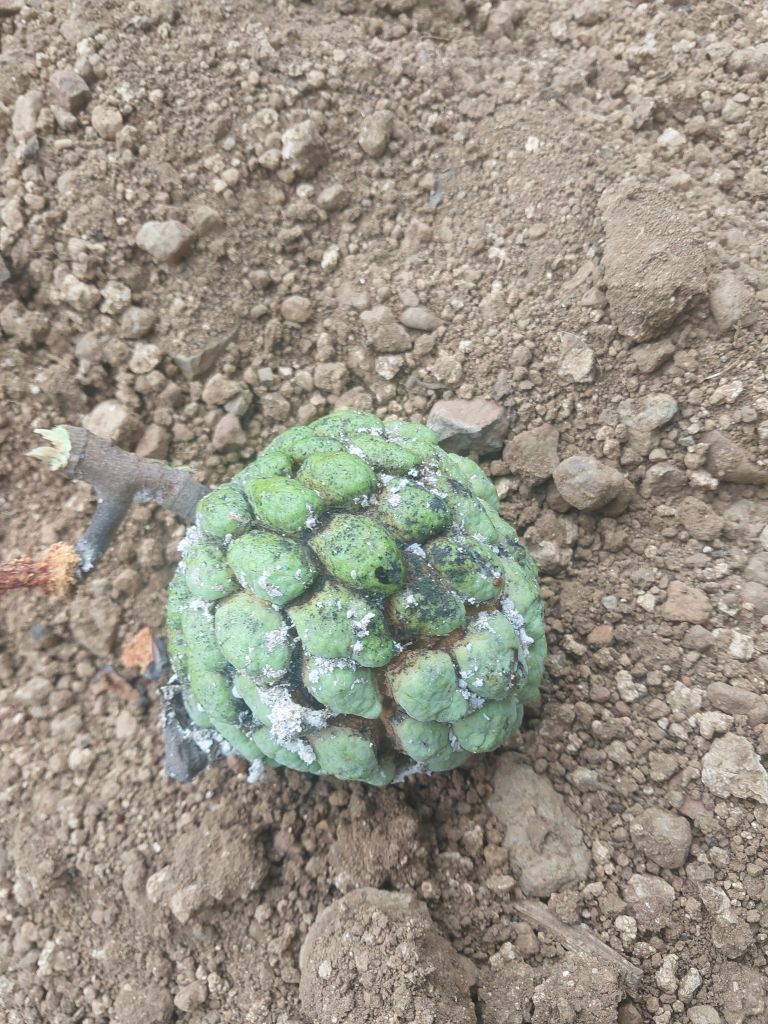
Disease label: Leaf spot on fruit